Architecture of London

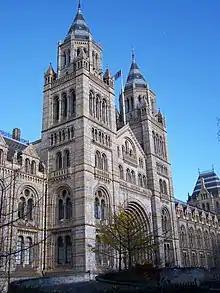

As with the city churches, this complex of buildings was a collaboration between Wren and Nicholas Hawksmoor, with many sections displaying the latter's distinctive monumental style. The design made careful consideration of existing buildings, namely the Queen's House by Indigo Jones, which is framed by the east and west wings, as well as John Webb's uncompleted Greenwich Palace which was incorporated into the new complex. Wren's Royal Observatory, Greenwich (1675) on the hill to the south is also a dramatic addition to this picturesque ensemble. The result is a dramatically set group of buildings which appear to be part of a unified plan despite being built in different periods and designed by several different architects. The complex is now part of the UNESCO World Heritage Site: Maritime Greenwich, which is described as "the finest and most dramatically sited architectural ensemble and landscape ensemble in the British Isles."